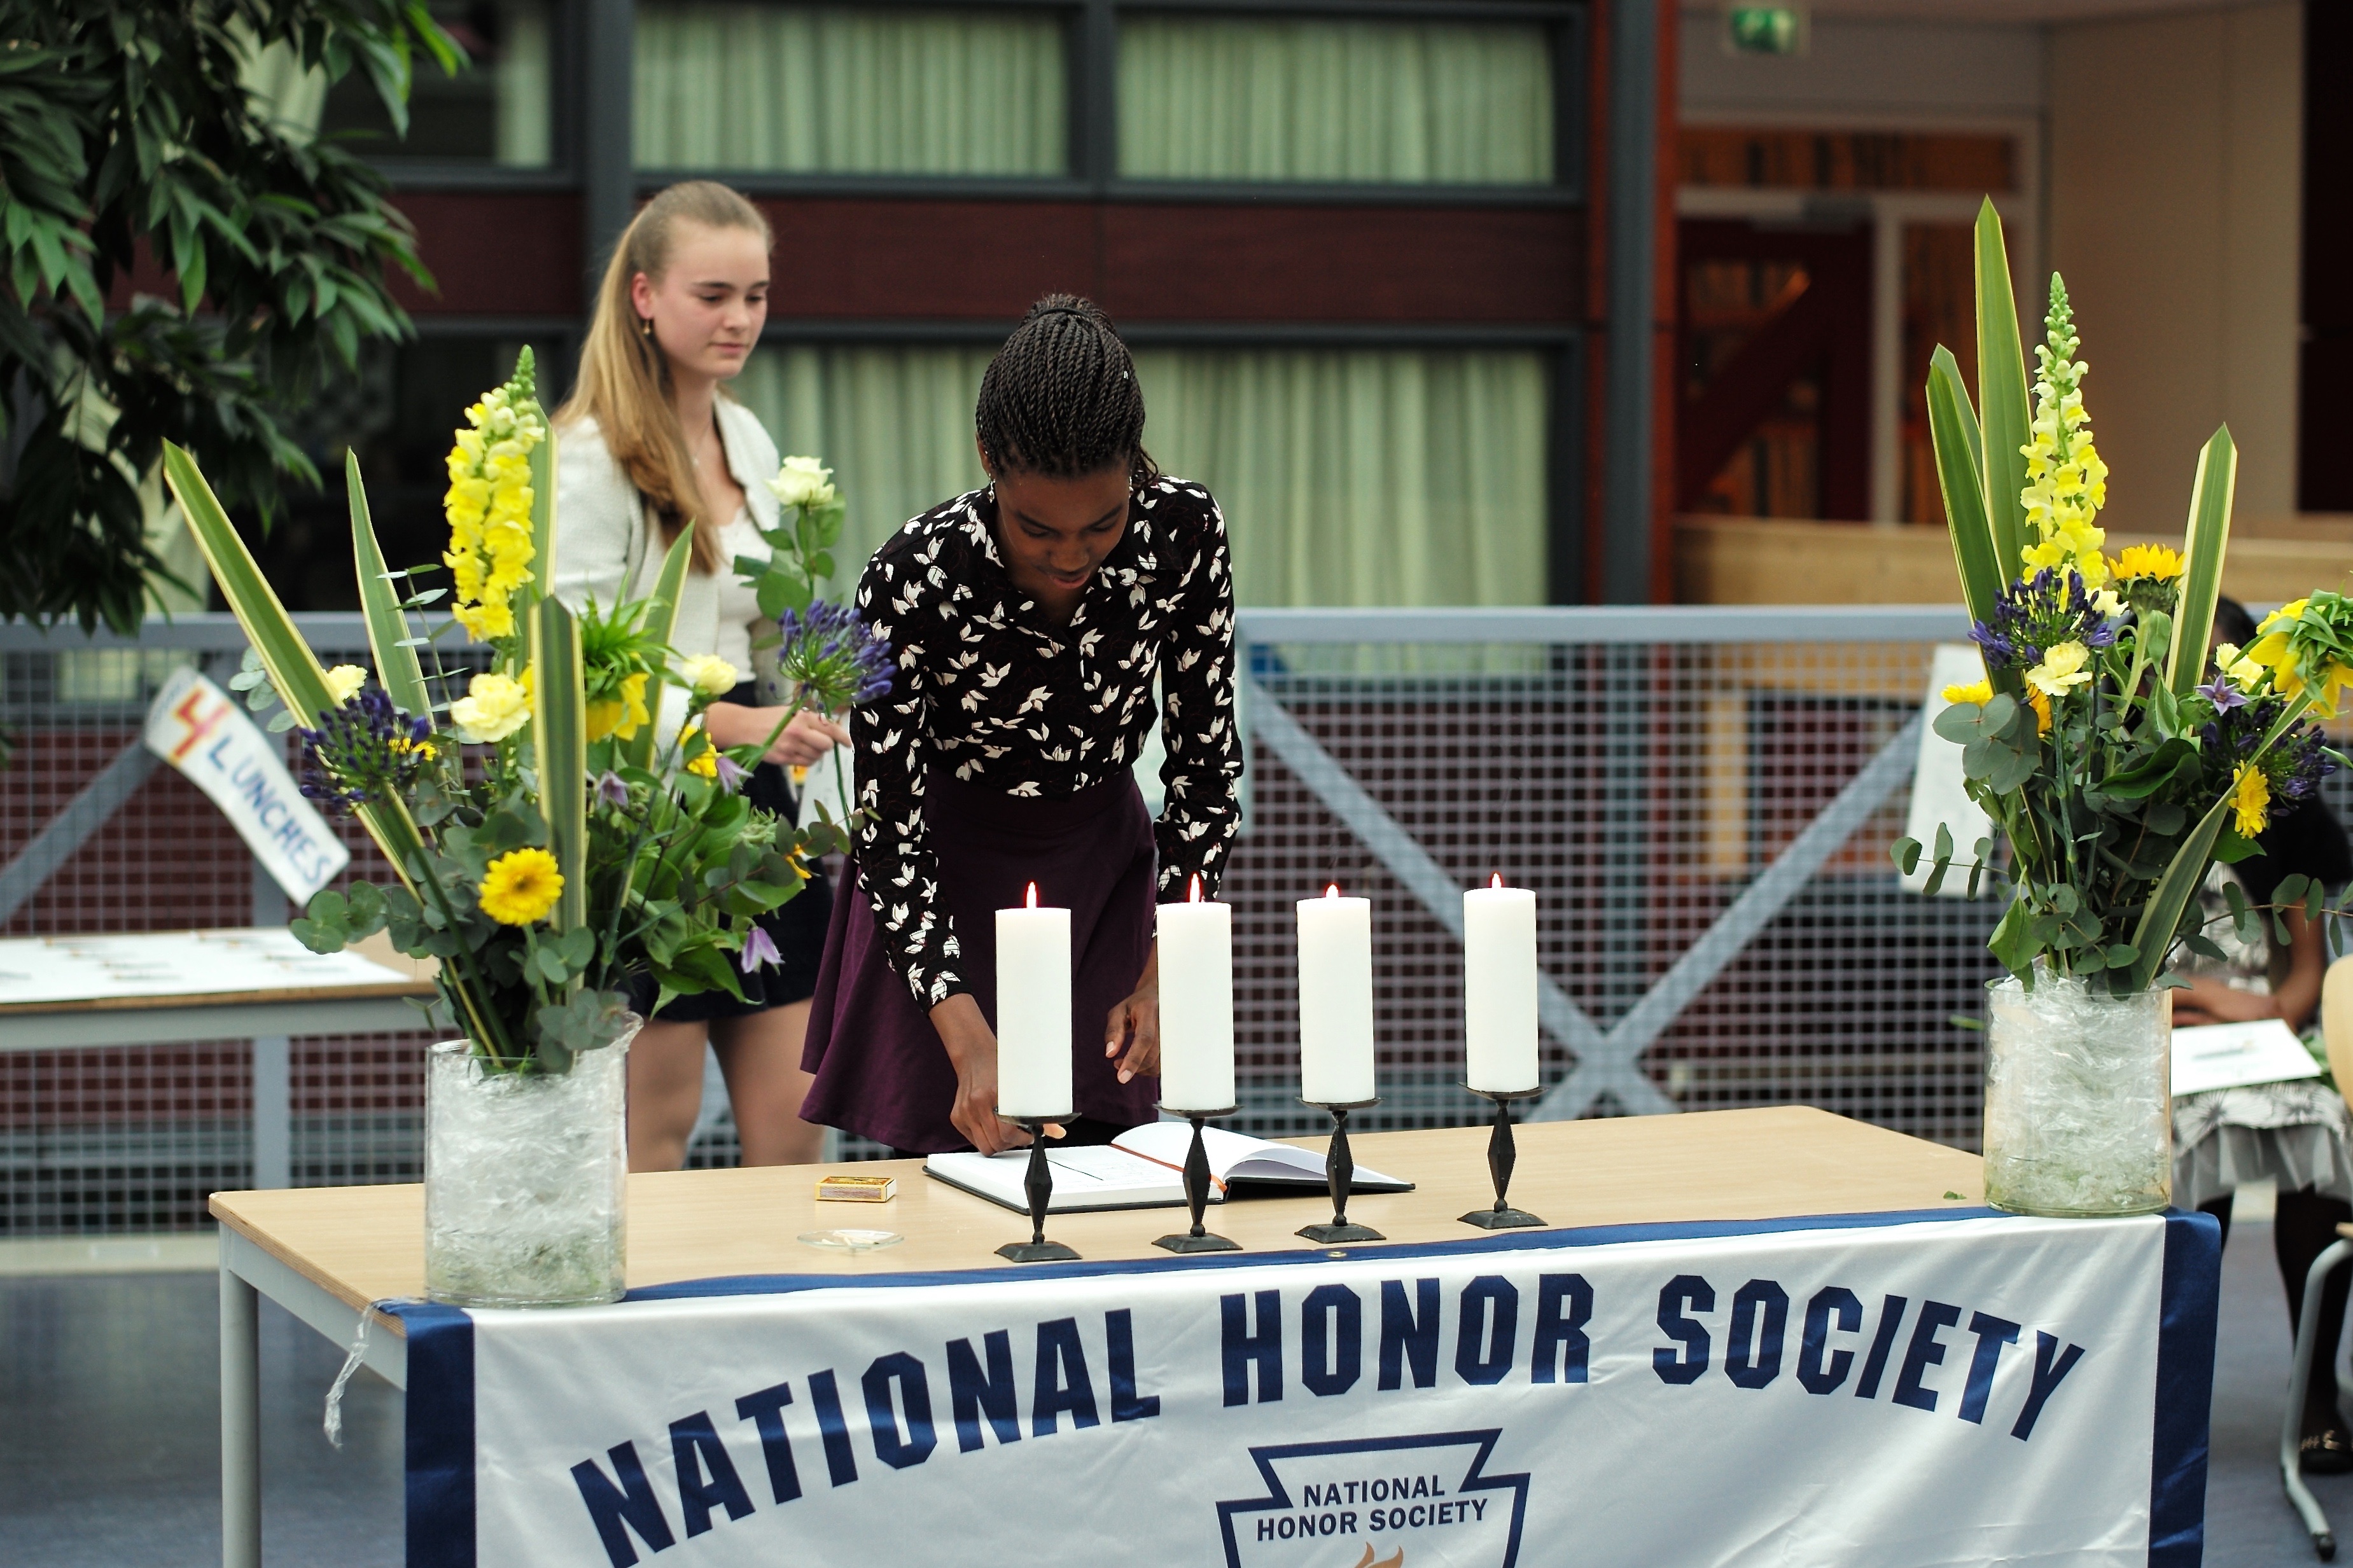
tree, plant, recreation, ash, 2015, national, holland, hague, netherlands, m, american, fun, society, honor, school, event, leica, 240, nhs, induction